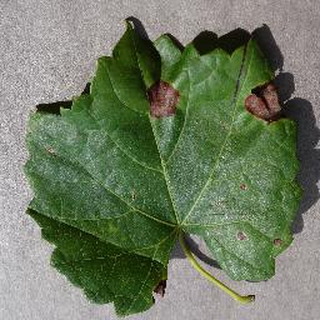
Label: grape_black_rot